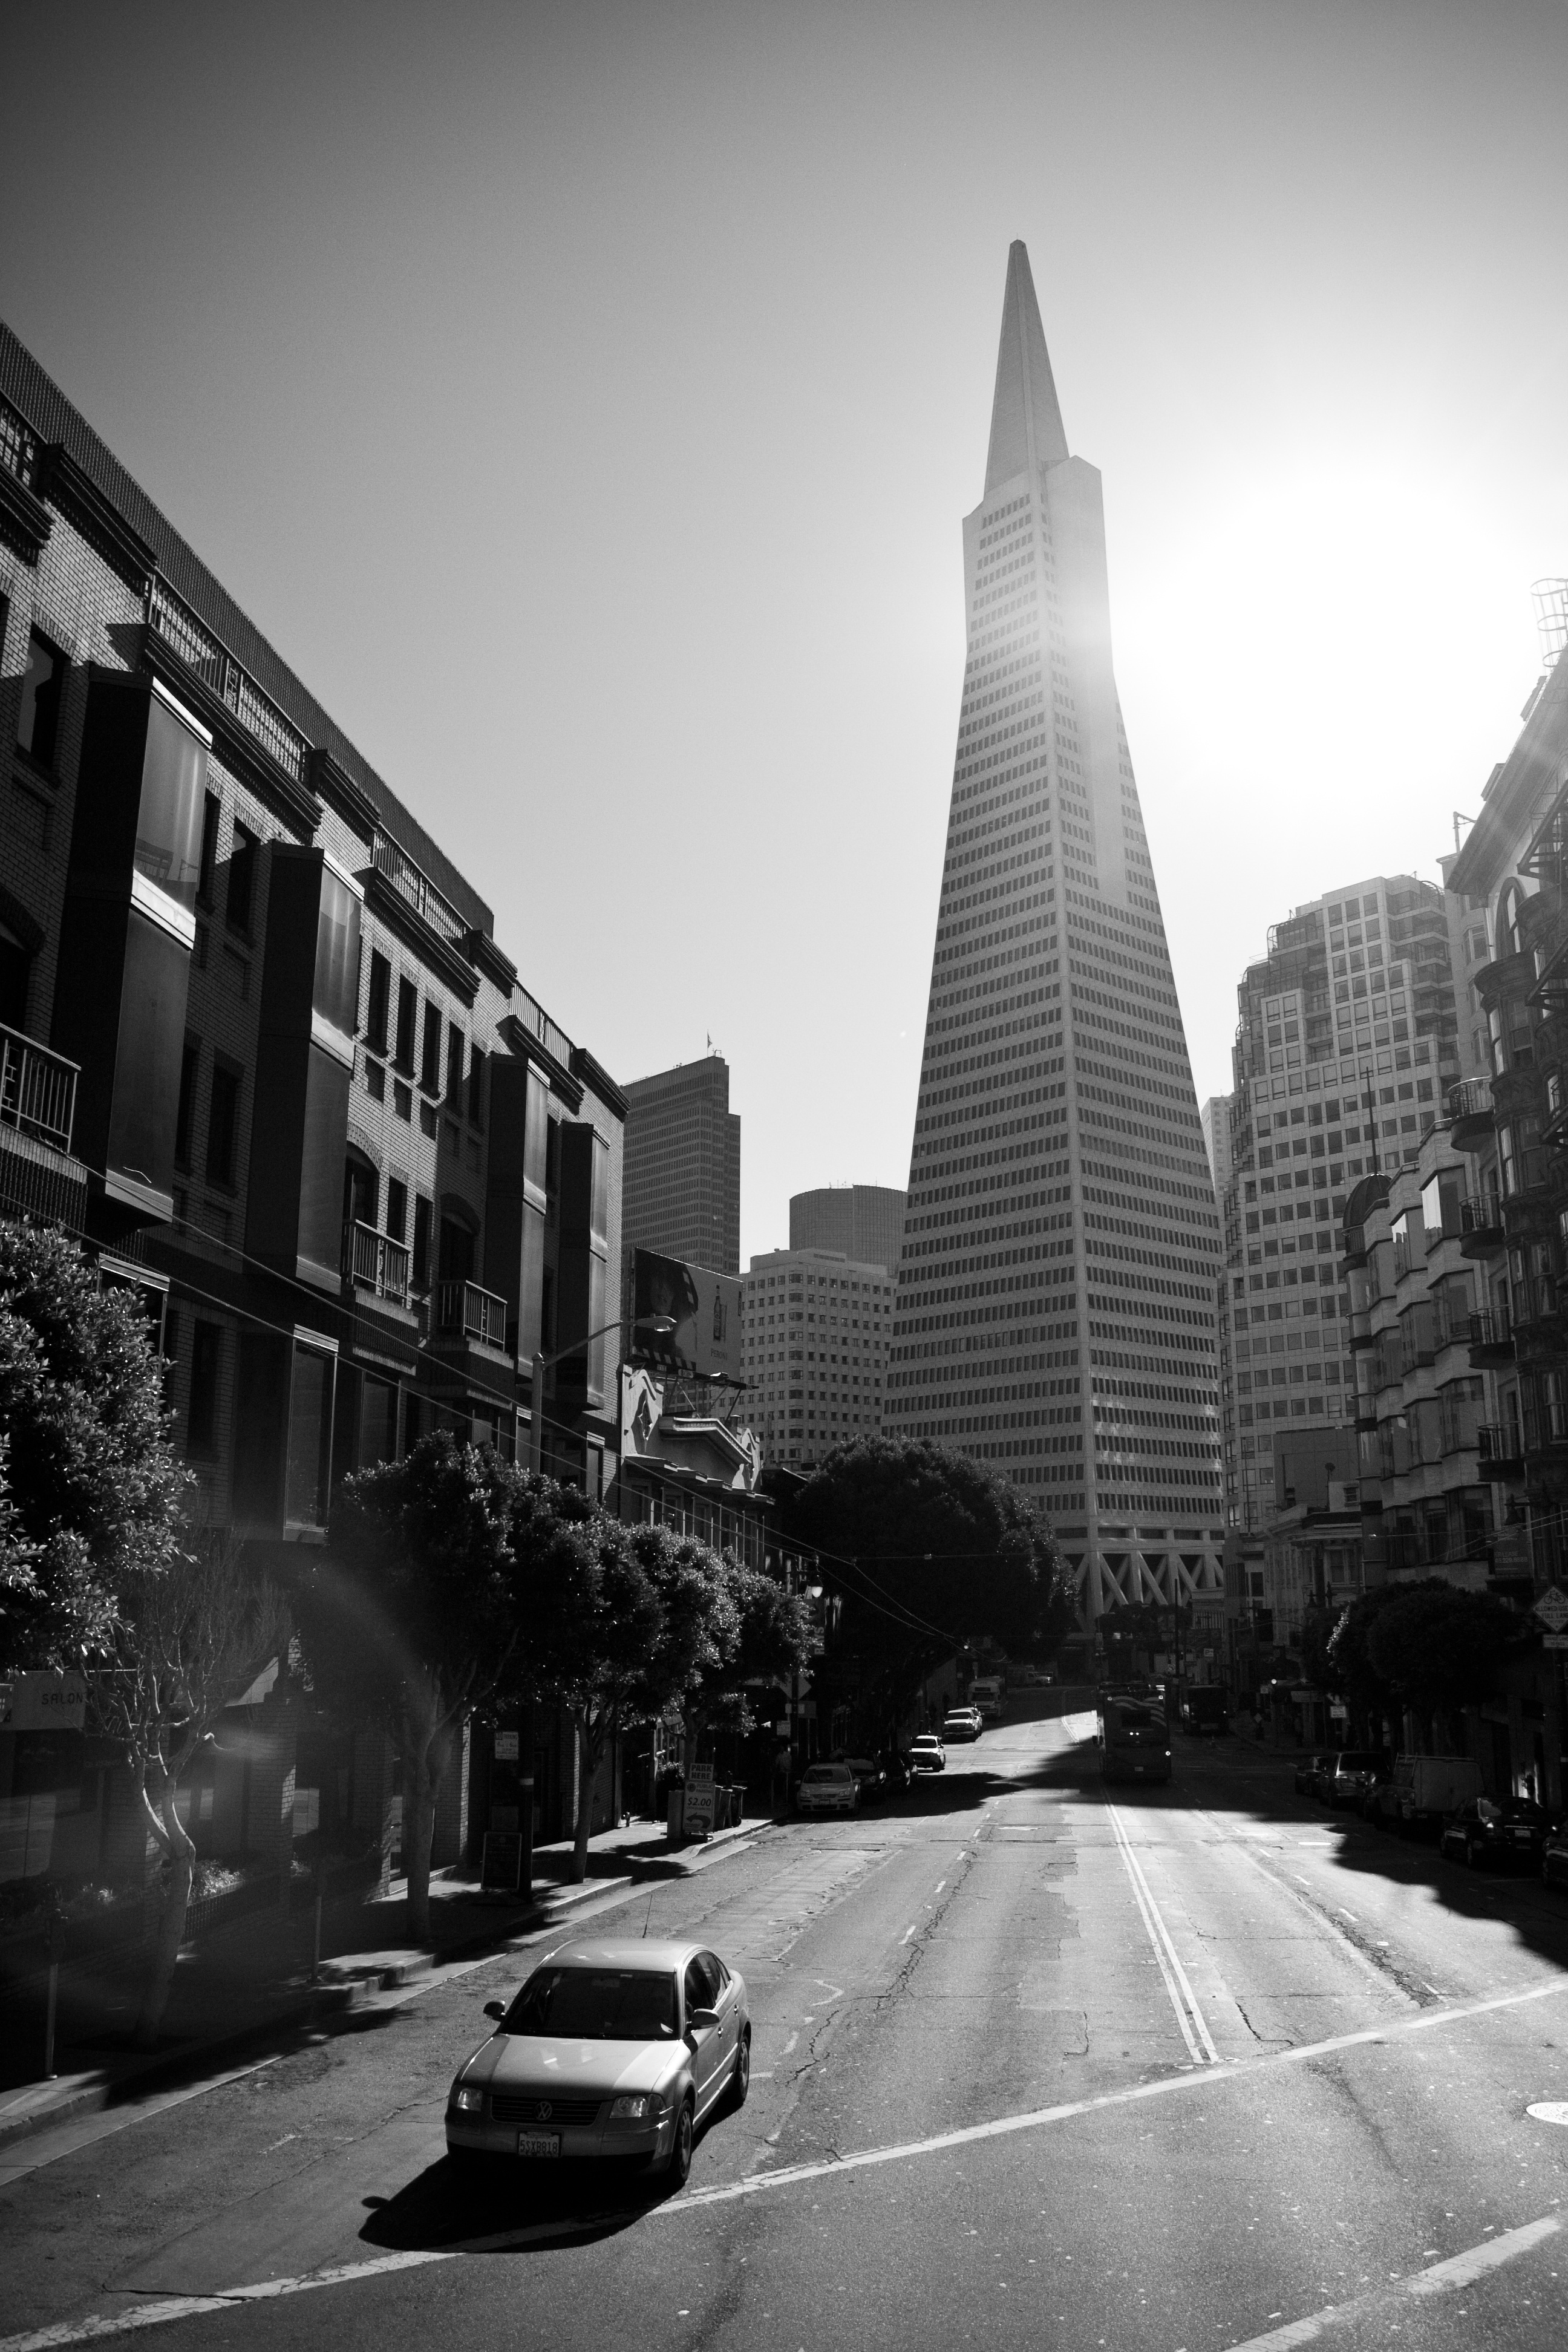
black and white, architecture, road, skyline, street, photography, city, skyscraper, cityscape, downtown, black, monochrome, tower block, shape, metropolis, urban area, monochrome photography, human settlement, metropolitan area